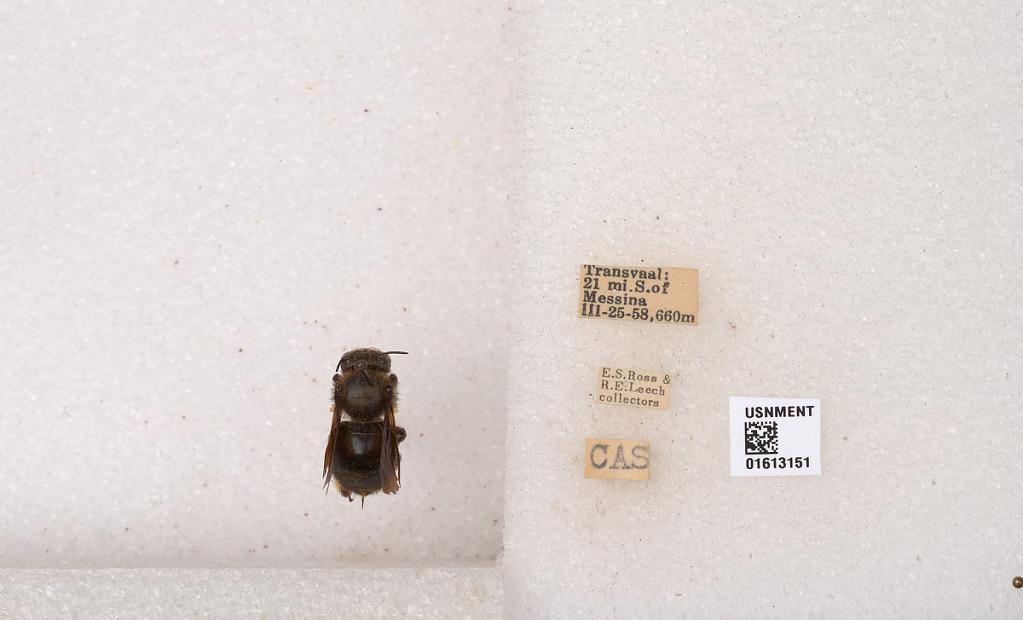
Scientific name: Xylocopa
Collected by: E. Ross & R. Leech
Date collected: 1958-3-25
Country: South Africa
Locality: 21 mi. S. of Messina